Chien Lee

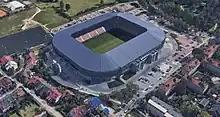
Stadion Miejski (Tychy), It is the home ground of GKS Tychy FC.

In June 2016, Lee purchased French football team OGC Nice and became the Chairman of the board and co-owner at OGC Nice, a French club based in Nice. Media reported that Lee acquired the football club for €20 million and is one of the notable sport acquisition in 2016. During Lee's first year of ownership, the club built a new state-of-the-art academy and training center to focus on the training of young players, appointed Lucien Favre as OGC Nice manager, and signed Italian striker Mario Balotelli from Liverpool F.C. The club qualified for the UEFA Champions League for the first time in its history. In June 2018 Lee appointed former Arsenal midfielder Patrick Vieira as OGC Nice manager.